Fujimino Station

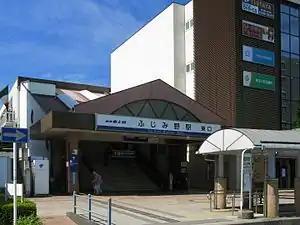
The east entrance in September 2012

is a passenger railway station located in the city of Fujimi, Saitama, Japan, operated by the private railway operator Tōbu Railway. Despite the name, it is not in the city of Fujimino.